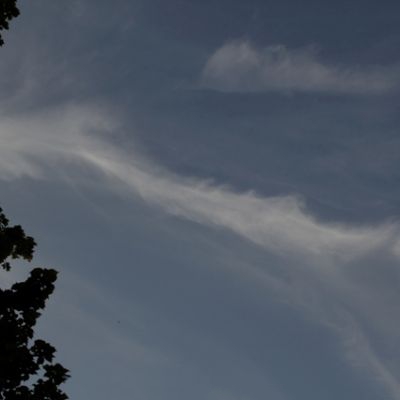
Cloud type: Cirrus (Ci)